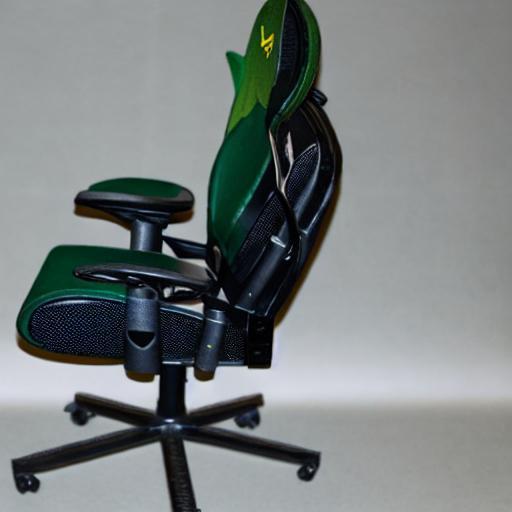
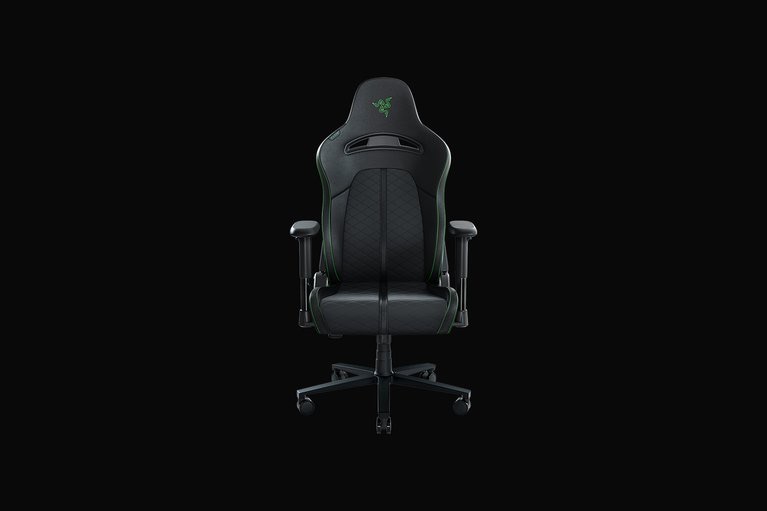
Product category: items_chair
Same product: no